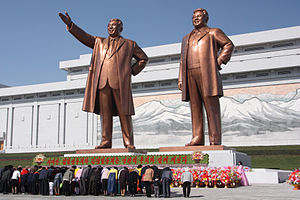
Nordkorea / Historie / Efter 2000
Mansu-højdedraget i det centrale Pyongyang med statuerne af Kim Jong-il og hans forgænger Kim Il-sung. Statuerne er 22 meter høje og lavet i bronze.
Nordkorea, officielt Den Demokratiske Folkerepublik Korea, er et land i Østasien, i den nordlige del af den koreanske halvø. Pyongyang er både landets hovedstad samt den største by med en befolkning på godt 2,5 millioner. Mod nord og nordvest er landet omgivet af Kina og af Rusland langs Amnok og Tumen-floden. Landet grænser mod syd op til Sydkorea, med den stærkt befæstede demilitariserede zone, der adskiller de to lande. Landets indbyggertal er på 25 millioner.